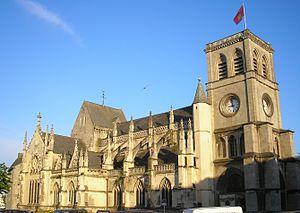
Cherbourg-Octeville est une ancienne commune française du département de la Manche. Résultant de la fusion des communes de Cherbourg et d'Octeville le 1ᵉʳ mars 2000, elle devient commune déléguée de Cherbourg-en-Cotentin, commune nouvelle créée le 1ᵉʳ janvier 2016 et issue de la fusion de Cherbourg-Octeville, Équeurdreville-Hainneville, La Glacerie, Querqueville et Tourlaville.
Il existe 171 basiliques mineures en France.
Cherbourg-en-Cotentin est une ville située dans le département de la Manche en région Normandie, au nord de la péninsule du Cotentin. Elle est peuplée de 79 200 habitants. C'est une ville portuaire possédant la plus grande rade artificielle d'Europe et la seconde au monde. C'est également, avec les villes d'Avranches et de Coutances, une des trois sous-préfectures du département de la Manche et également la préfecture maritime de la Manche et de la mer du Nord. La commune est généralement appelée Cherbourg, du nom de son principal et plus ancien pôle urbain.